Tate McRae

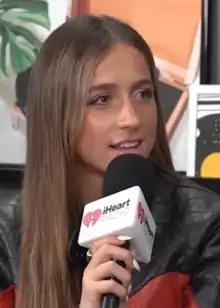
McRae in 2023

Tate Rosner McRae (born July 1, 2003) is a Canadian singer, songwriter, and dancer. She first gained prominence as the first Canadian finalist on the American reality television series "So You Think You Can Dance" (2016). She was later signed by RCA Records and went on to release two extended plays (EPs), "All the Things I Never Said" (2020) and "Too Young to Be Sad" (2021). The latter was the most streamed female EP of 2021 on Spotify and was preceded by the single "You Broke Me First", which peaked within the top ten of the Canadian Hot 100 and the top twenty of the US "Billboard" Hot 100.